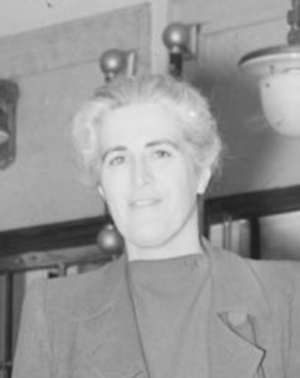
Pauline Vanier (1898-1991). Vice-reine du Canada. Membre du Conseil privé de la reine pour le Canada. Chancelier de l'université d'Ottawa. Personnalité de l'humanitaire.
Pauline Vanier est connue comme épouse du gouverneur général Georges Vanier, et distinguée pour son action éducative et humanitaire.